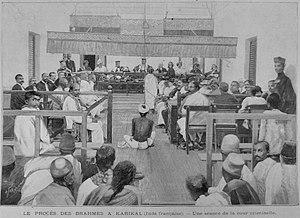
Une session de la cour criminelle du tribunal de Karikal (Inde française) en 1895. Une série de pankas, actionnés par l'homme assis par terre, sont visibles au plafond. Photo parue dans une revue française en 1895.
Karikal, parfois Karaikal, selon la graphie anglaise, est le chef-lieu et la principale ville du district de Karikal, un des quatre districts du territoire de Pondichéry en Inde. Le district est un des anciens Établissements français de l'Inde. Depuis 1954, il fait partie de l'État fédéral indien.